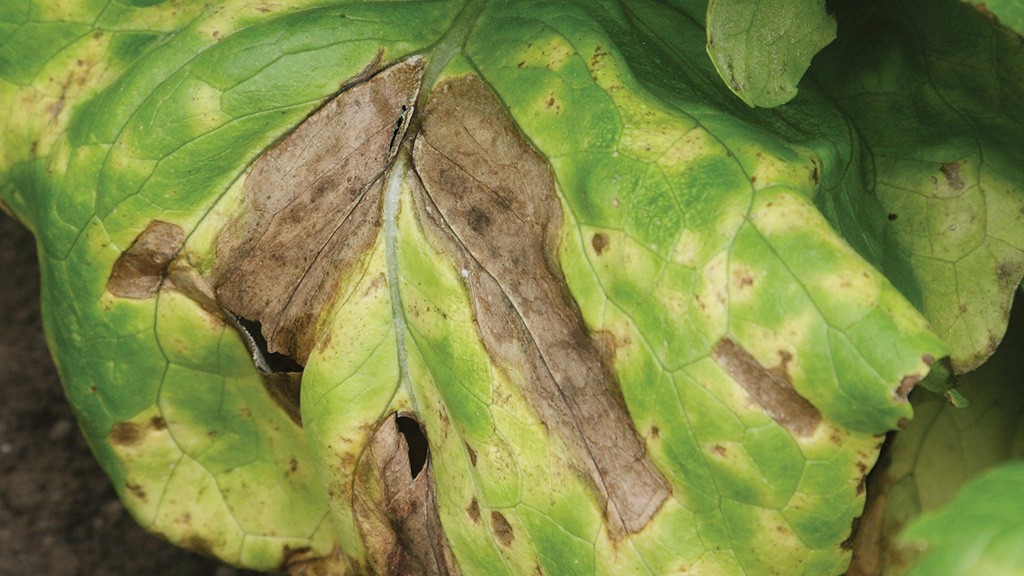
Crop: unknown
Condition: broccoli_downy_mildew